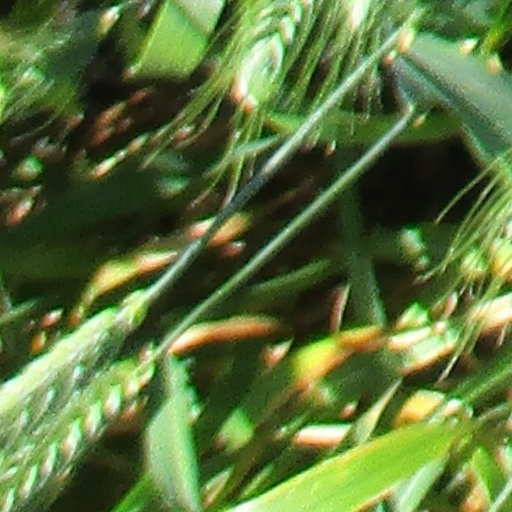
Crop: wheat